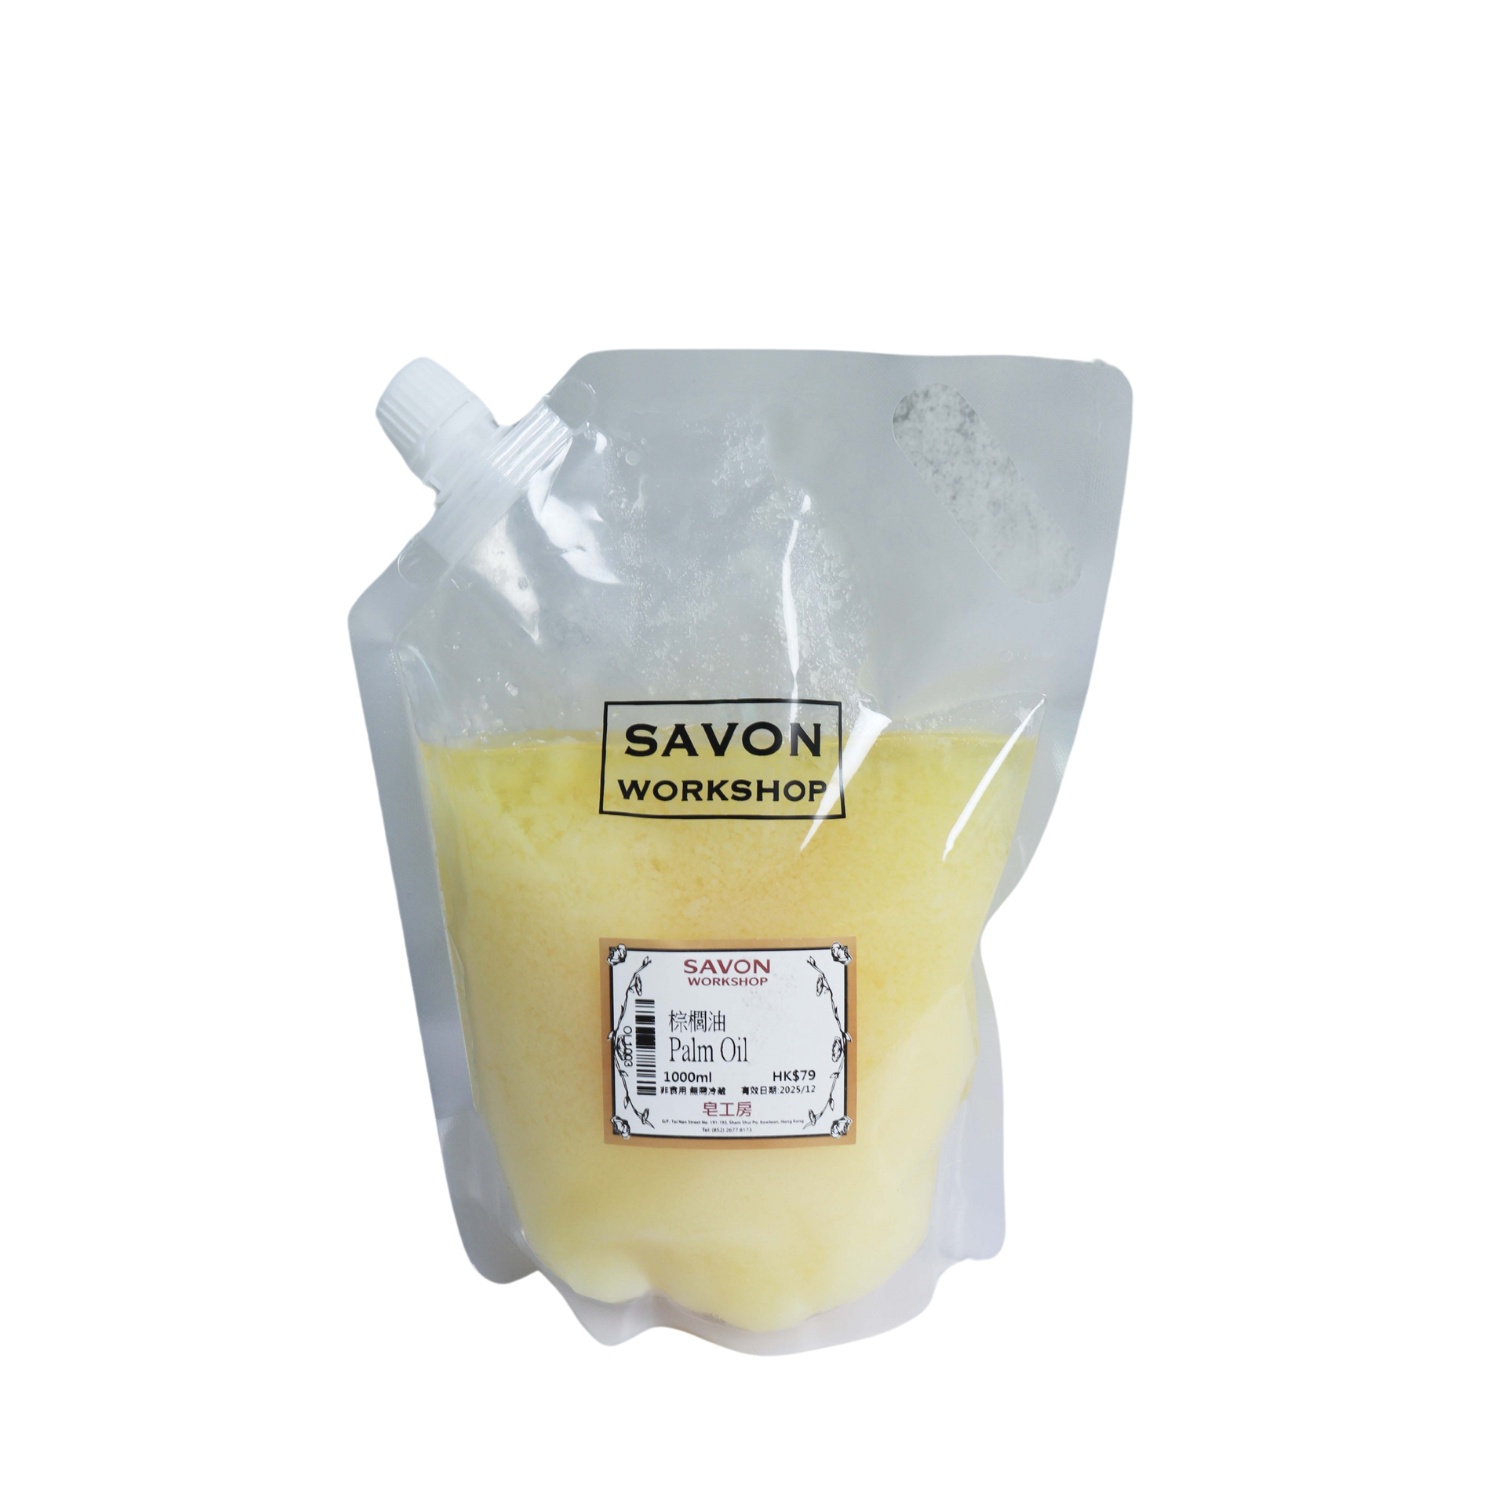
Palm Oil
For soap making. For hardening the soap Origin: Malaysia Saponification price: NaoH saponification price = 0.141; KoH saponification price = 0.197 Hardness INS: 145 **For 5L packaging, only the below delivery methods are applicable: it can only be picked up in store / free delivery* ( purchase more than $ 800 - after discounted price if applicable)/ delivered by Gogovan (Fee paid by recipient). *Free Delivery : Only applicable to purchase above HK $ 800 (after discounted price if applicable), Savon Workshop will provide free delivery to the designated address within 3-5 working days after order is successfully made. The following areas are subject to additional charges (charges to be collected at delivery) : HK $ 40 for HK Island, Yuen Long, Tuen Mun, Tin Shui Wai. HK$100 for Tung Chung. Other districts such as Park Island, Discovery Bay and other outlying Islands, please call 2677-8173
Category: Arts & Entertainment > Hobbies & Creative Arts > Arts & Crafts > Art & Crafting Materials > Olfactory Arts Materials